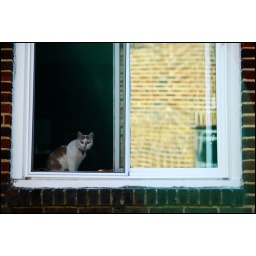
kitty in the window